Bo Ancker

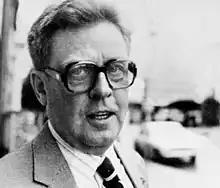

Bo Ancker (26 April 1926 – 10 October 1997) was a Swedish author and reporter. He was a culture reporter at Sveriges Radio between 1952 and 1989.